List of children of Sulaiman of Selangor

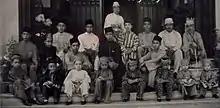
Sulaiman of Selangor with several of his sons.

Sultan Alauddin Sulaiman Shah is the fifth Sultan of Selangor. He married eleven times in his lifetime and had 44 children out of the marriages. He practiced polygamy, but per Islamic marital jurisprudence, he did not have more than four wives in the same time. He had altogether 26 sons, 18 daughters and at least one adopted daughter. He had at least one child from each marriage except from his third marriage, with a commoner, Hajah Sofia binti Haji Abdul Ghani, from which they have no child.